Northwestern Operational Command

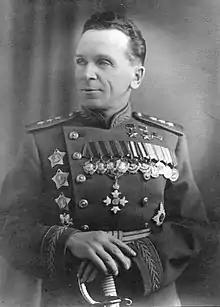
Postwar photo of Colonel-General Pavel Batov

4th Tank Army, under command of Maj. Gen. Vasily Kryuchenkin, launched numerous counterattacks against the German corridor to Stalingrad from August to October, 1942, until it was severely depleted in strength. (It was derisively known for a time as the "four-tank army" due to the few vehicles still operational.)